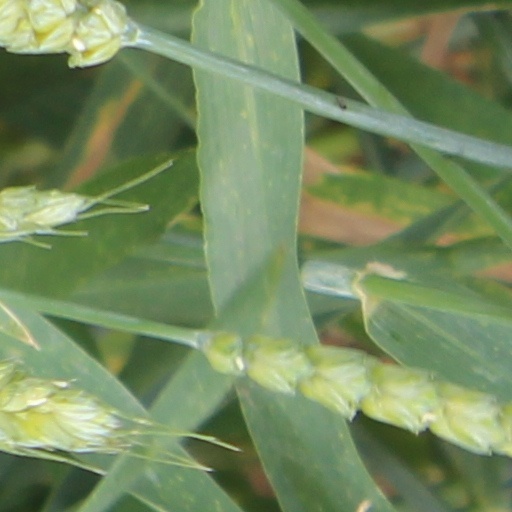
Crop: wheat